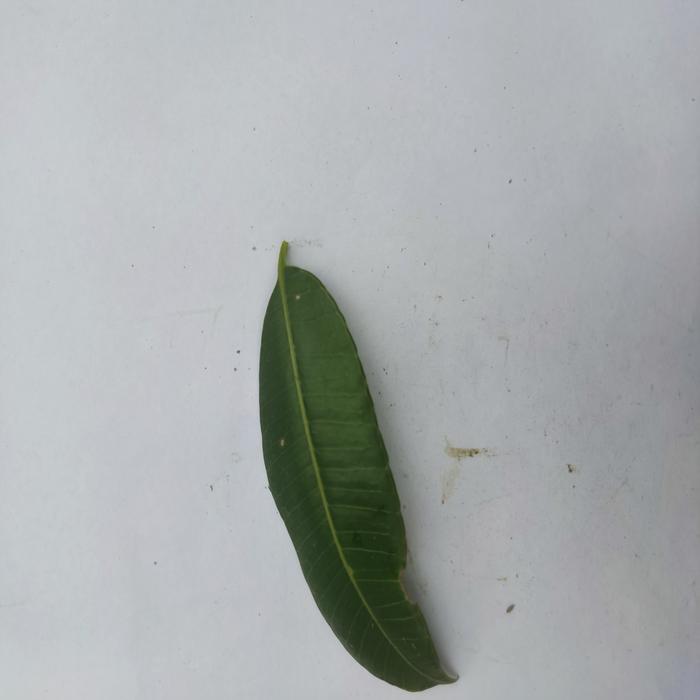
Crop: Hog Plum
Leaf condition: Heathy_Leaf